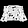
Label: Shirt